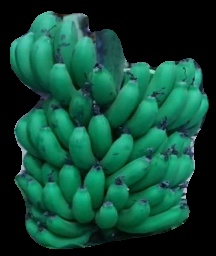
Variety: pachbale
Grade: grade2